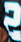
Number: 2